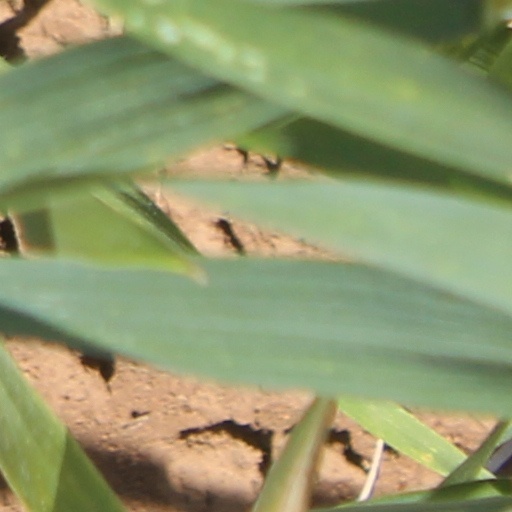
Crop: wheat